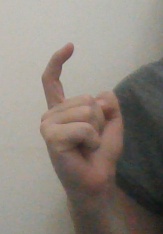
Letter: ra